United States Coast Guard Training Center Cape May

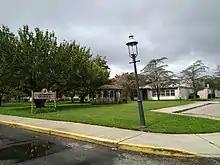
Cape May City Elementary School is the school for elementary-aged children living at the training center. The Coast Guard financially supports the school

Dependent elementary-aged children on the base attend Cape May City Elementary School, the only school of the Cape May City School District. In previous eras the Coast Guard children made up a smaller portion of the student body. Because property values increased in Cape May, fewer local families could afford housing, and the number of Cape May students declined. Prior to the September 11 attacks there were discussions about reducing employee levels and possibly merging Cape May Elementary and West Cape May Elementary School. After September 11 the Coast Guard presence increased and enrollment increased. The influx of families from the Coast Guard base meant that the school remained open. The Coast Guard officially adopted Cape May Elementary in 2012 and it spends about $700,000 annually to support the school. Richard Degener of "The Press of Atlantic City" wrote "What has always been a symbiotic relationship has grown downright cozy". Secondary students are zoned to Lower Cape May Regional School District facilities: Richard Teitelman Middle School and Lower Cape May Regional High School.